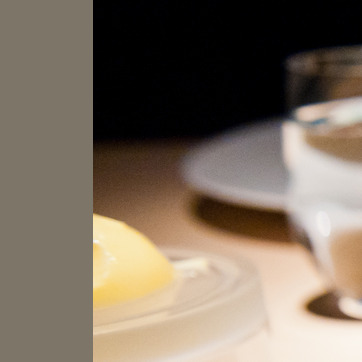
Material: ceramic